Occupy Harvard

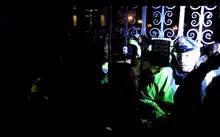
Police outside and inside the closed gate

While the tents were standing, Harvard administrators kept the gates locked—during this time, no one was allowed into Harvard Yard without appropriate identification. A November 14 statement attributed this decision to "health and safety issues that have arisen elsewhere". Those who held Occupy Harvard responsible for the locked gate maintained that it was necessary to prevent the mayhem (rape, assault, drugs, and more) that occurred at other Occupy encampments. With the gates closed and attendance restricted to Harvard students, the Occupy Harvard encampment may have been one of the most orderly and polite in the nation. According to reporter John Stephen Dwyer: